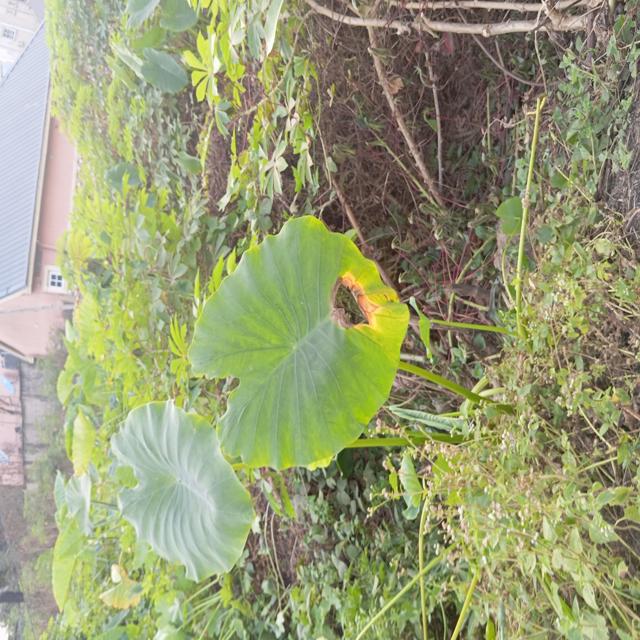
Label: Mid_Blight